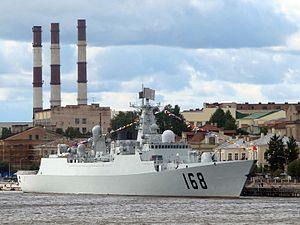
Cet article dresse la liste des navires de la Marine chinoise en service.
Type 052B est une classe de destroyer de la marine chinoise.